Caroline and the Rebels

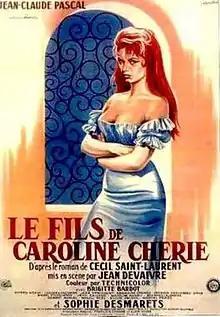

Caroline and the Rebels is a 1955 French historical adventure film directed by Jean Devaivre and starring Jean-Claude Pascal, Sophie Desmarets and Brigitte Bardot. It is loosely part of the "Caroline chérie" film series, although the character never actually appears and is seen only in a miniature.